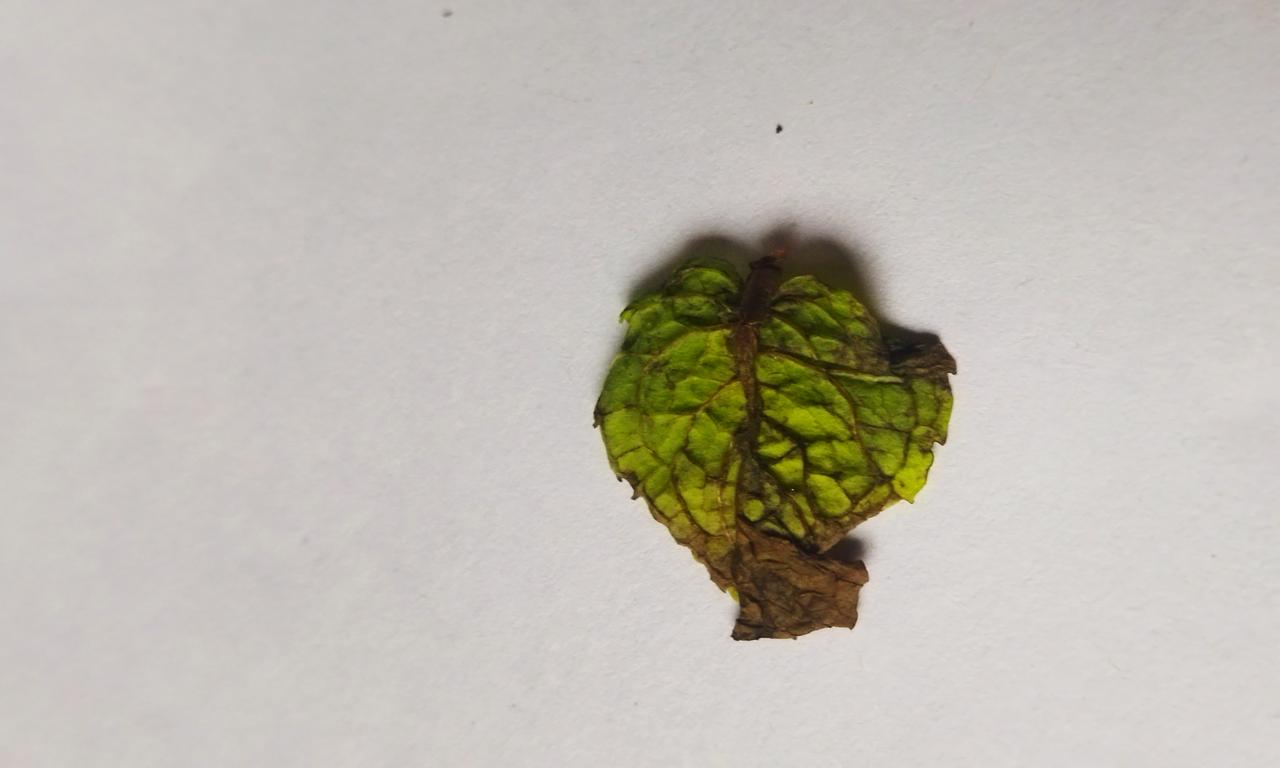
Label: Spoiled